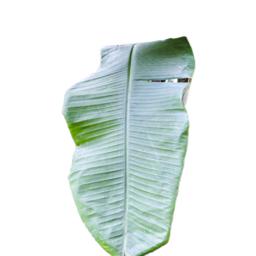
Label: BHIMKOL